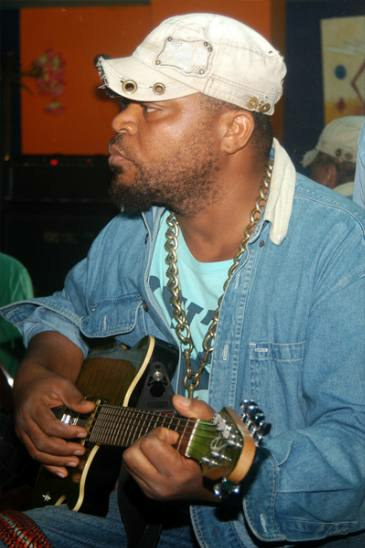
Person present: Yes